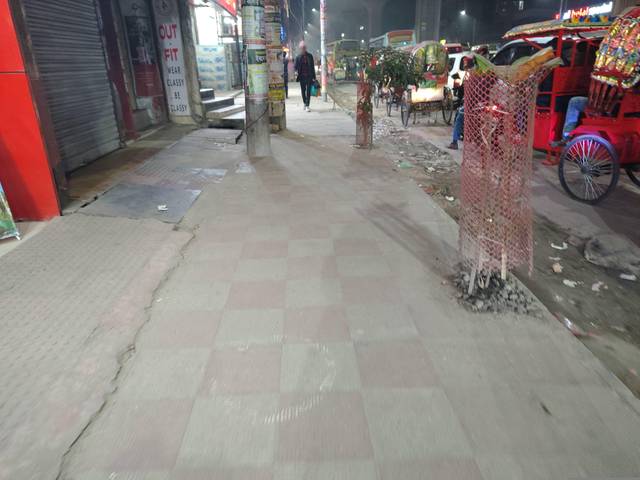
Region: Bangladesh
Coordinates: 23.802, 90.371